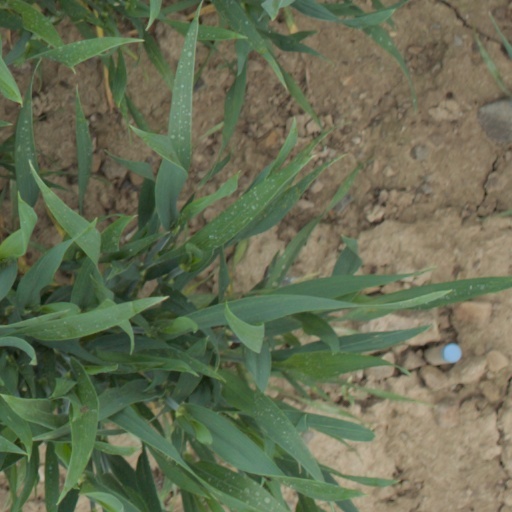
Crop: wheat